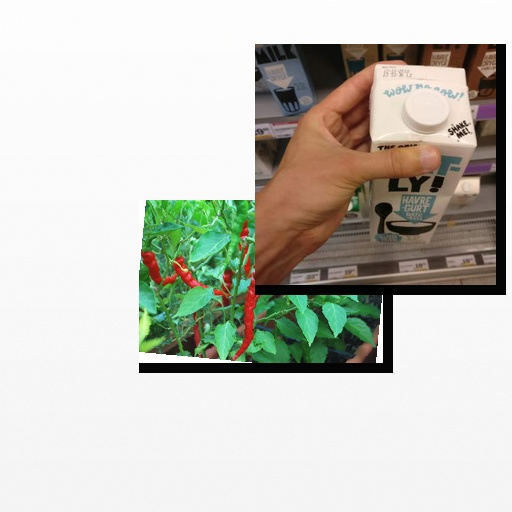
Food items: chili_pepper, oatghurt